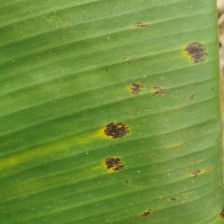
Label: pestalotiopsis